Luxor 5th Passage

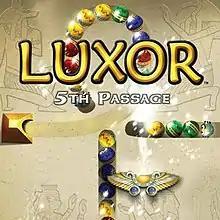
"Luxor 5th Passage" boxart

Luxor 5th Passage, known as Luxor 5, is the sequel to "Luxor", "Luxor 2", "Luxor 3", and "". It was developed by Absolutist and published by MumboJumbo in the 5th anniversary of the creation of "Luxor", the first installment in the series.